Berbers

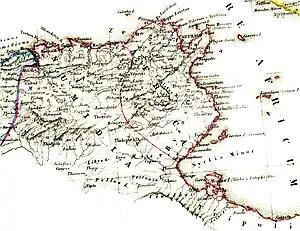
A map of Numidia

Yet in times of stress at Carthage, when a foreign force might be pushing against the city-state, some Berbers would see it as an opportunity to advance their interests, given their otherwise low status in Punic society. Thus, when the Greeks under Agathocles (361–289 BC) of Sicily landed at Cape Bon and threatened Carthage (in 310 BC), there were Berbers, under Ailymas, who went over to the invading Greeks. During the long Second Punic War (218–201 BC) with Rome (see below), the Berber King Masinissa ( BC) joined with the invading Roman general Scipio, resulting in the war-ending defeat of Carthage at Zama, despite the presence of their renowned general Hannibal; on the other hand, the Berber King Syphax (d. 202 BC) had supported Carthage. The Romans, too, read these cues, so that they cultivated their Berber alliances and, subsequently, favored the Berbers who advanced their interests following the Roman victory.